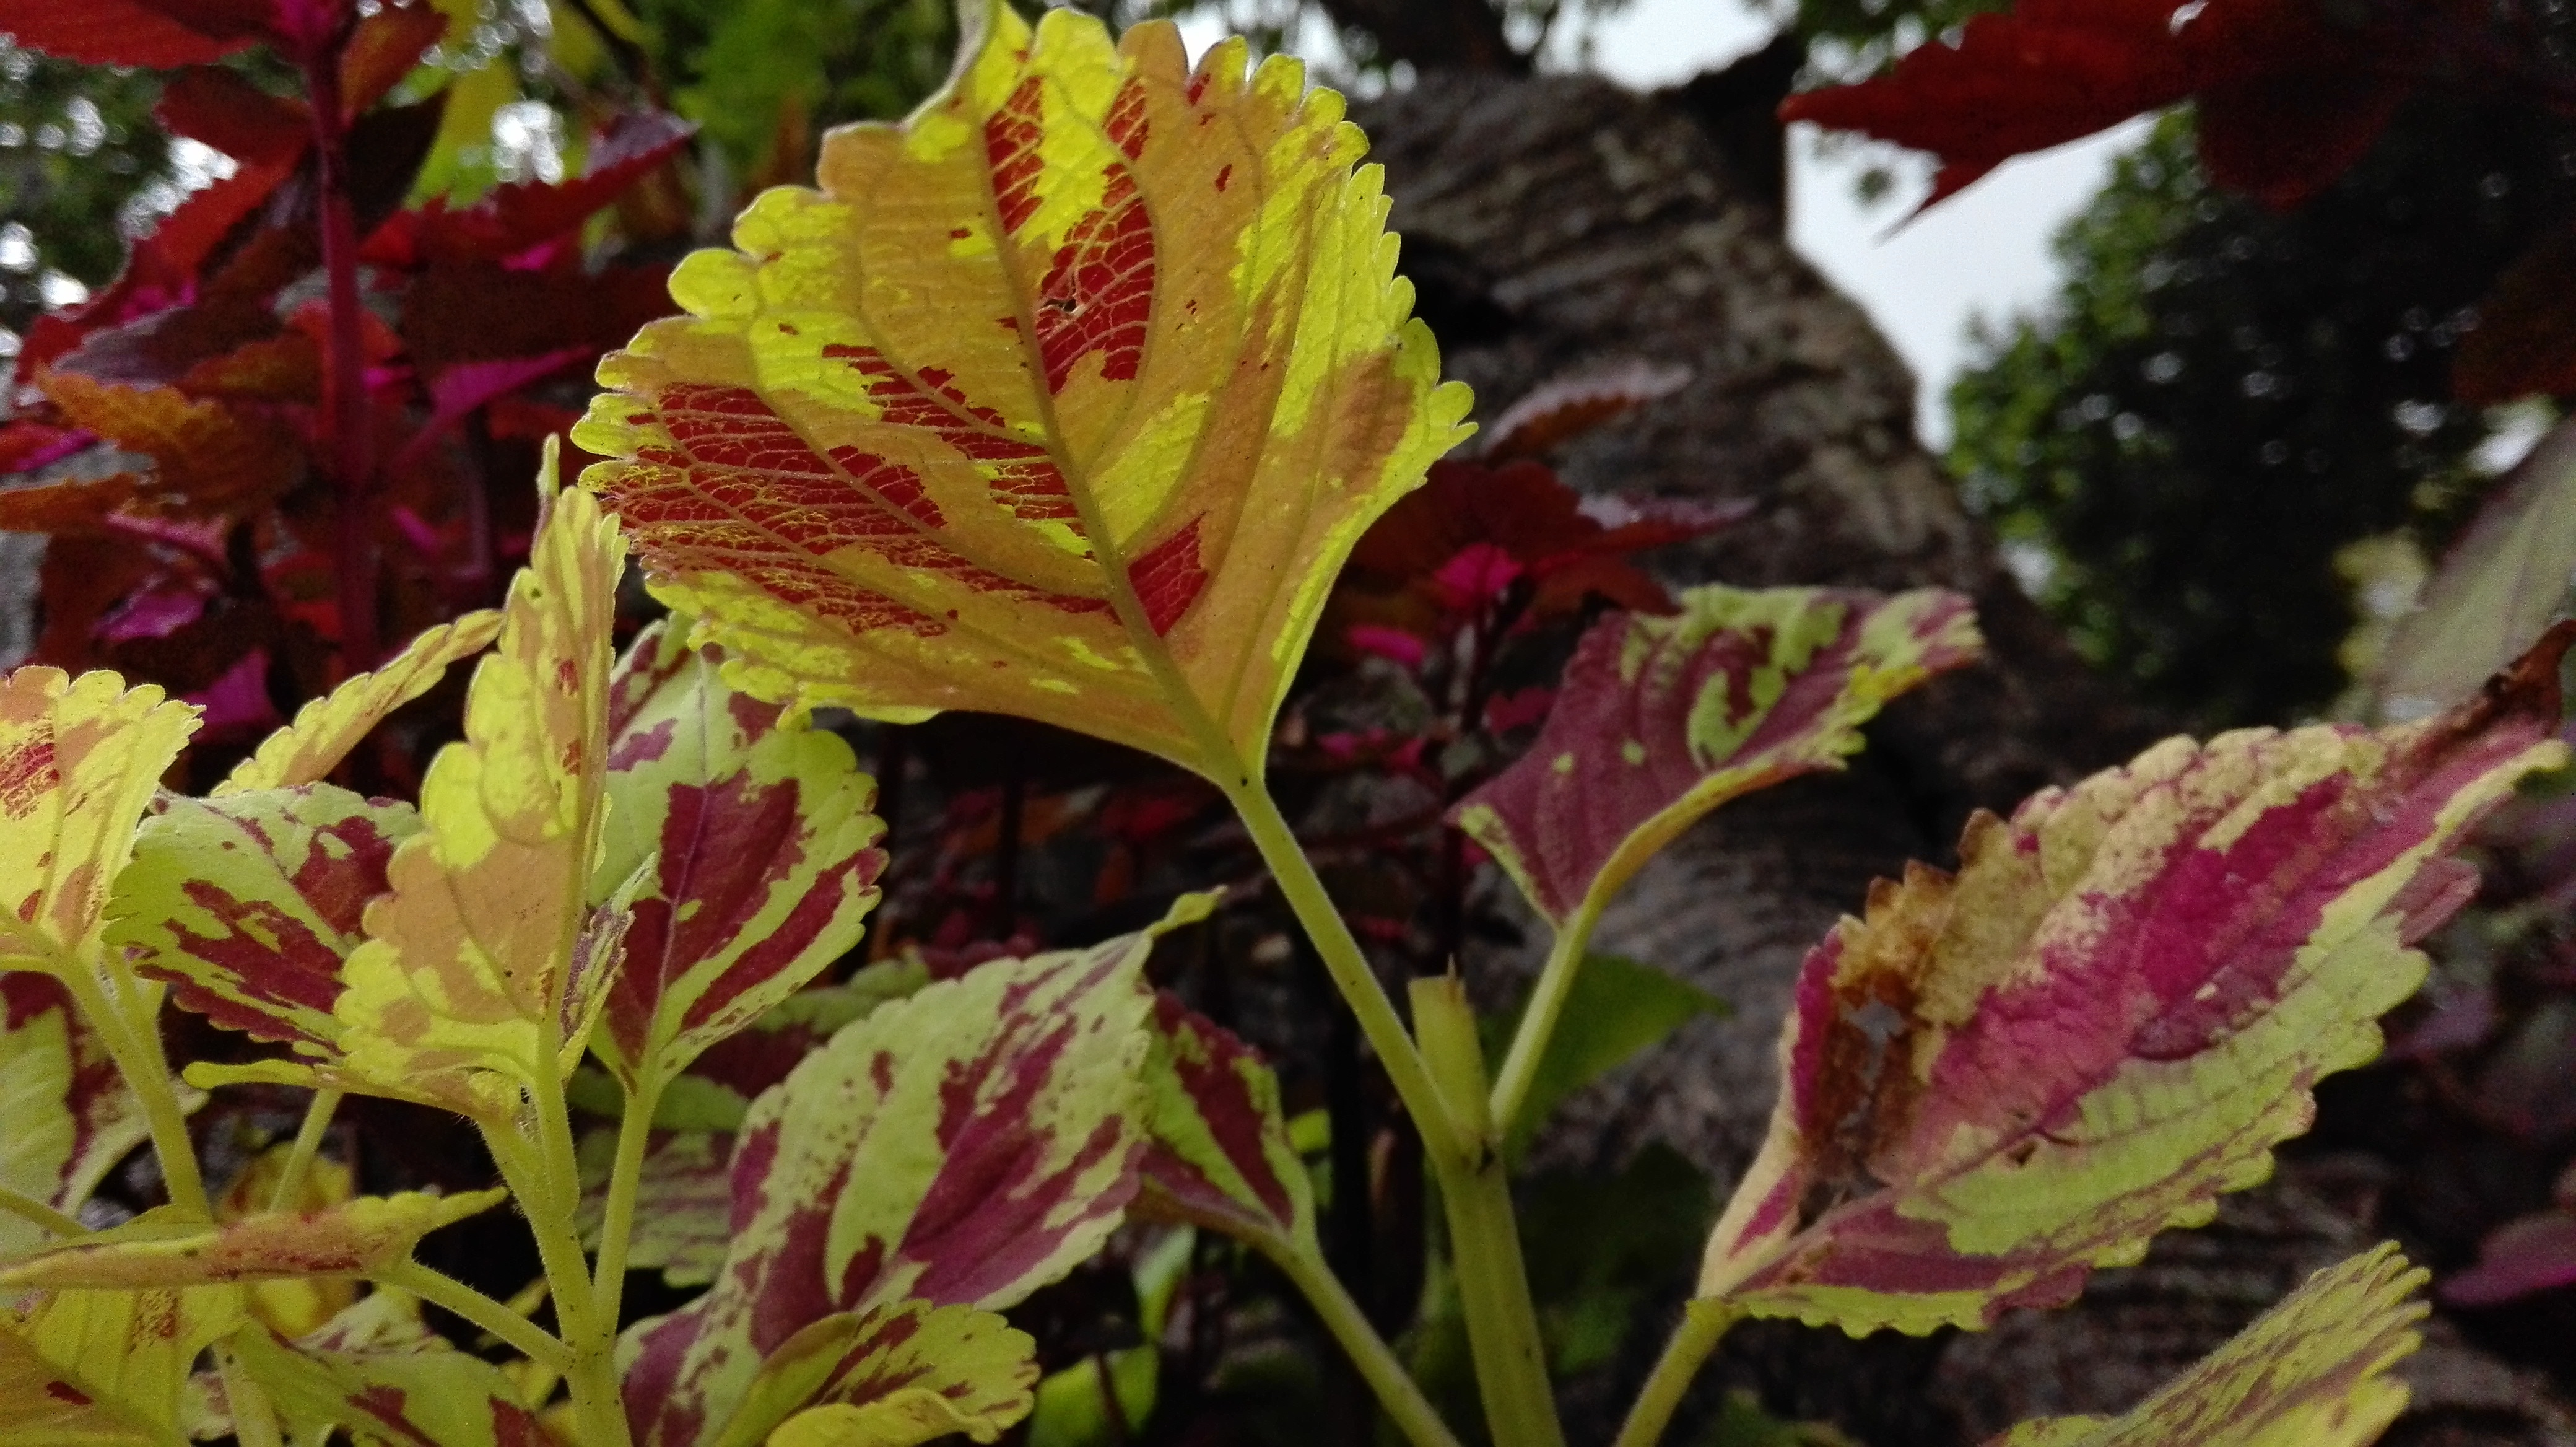
tree, plant, leaf, flower, food, produce, autumn, botany, flora, season, shrub, flowering plant, annual plant, woody plant, land plant